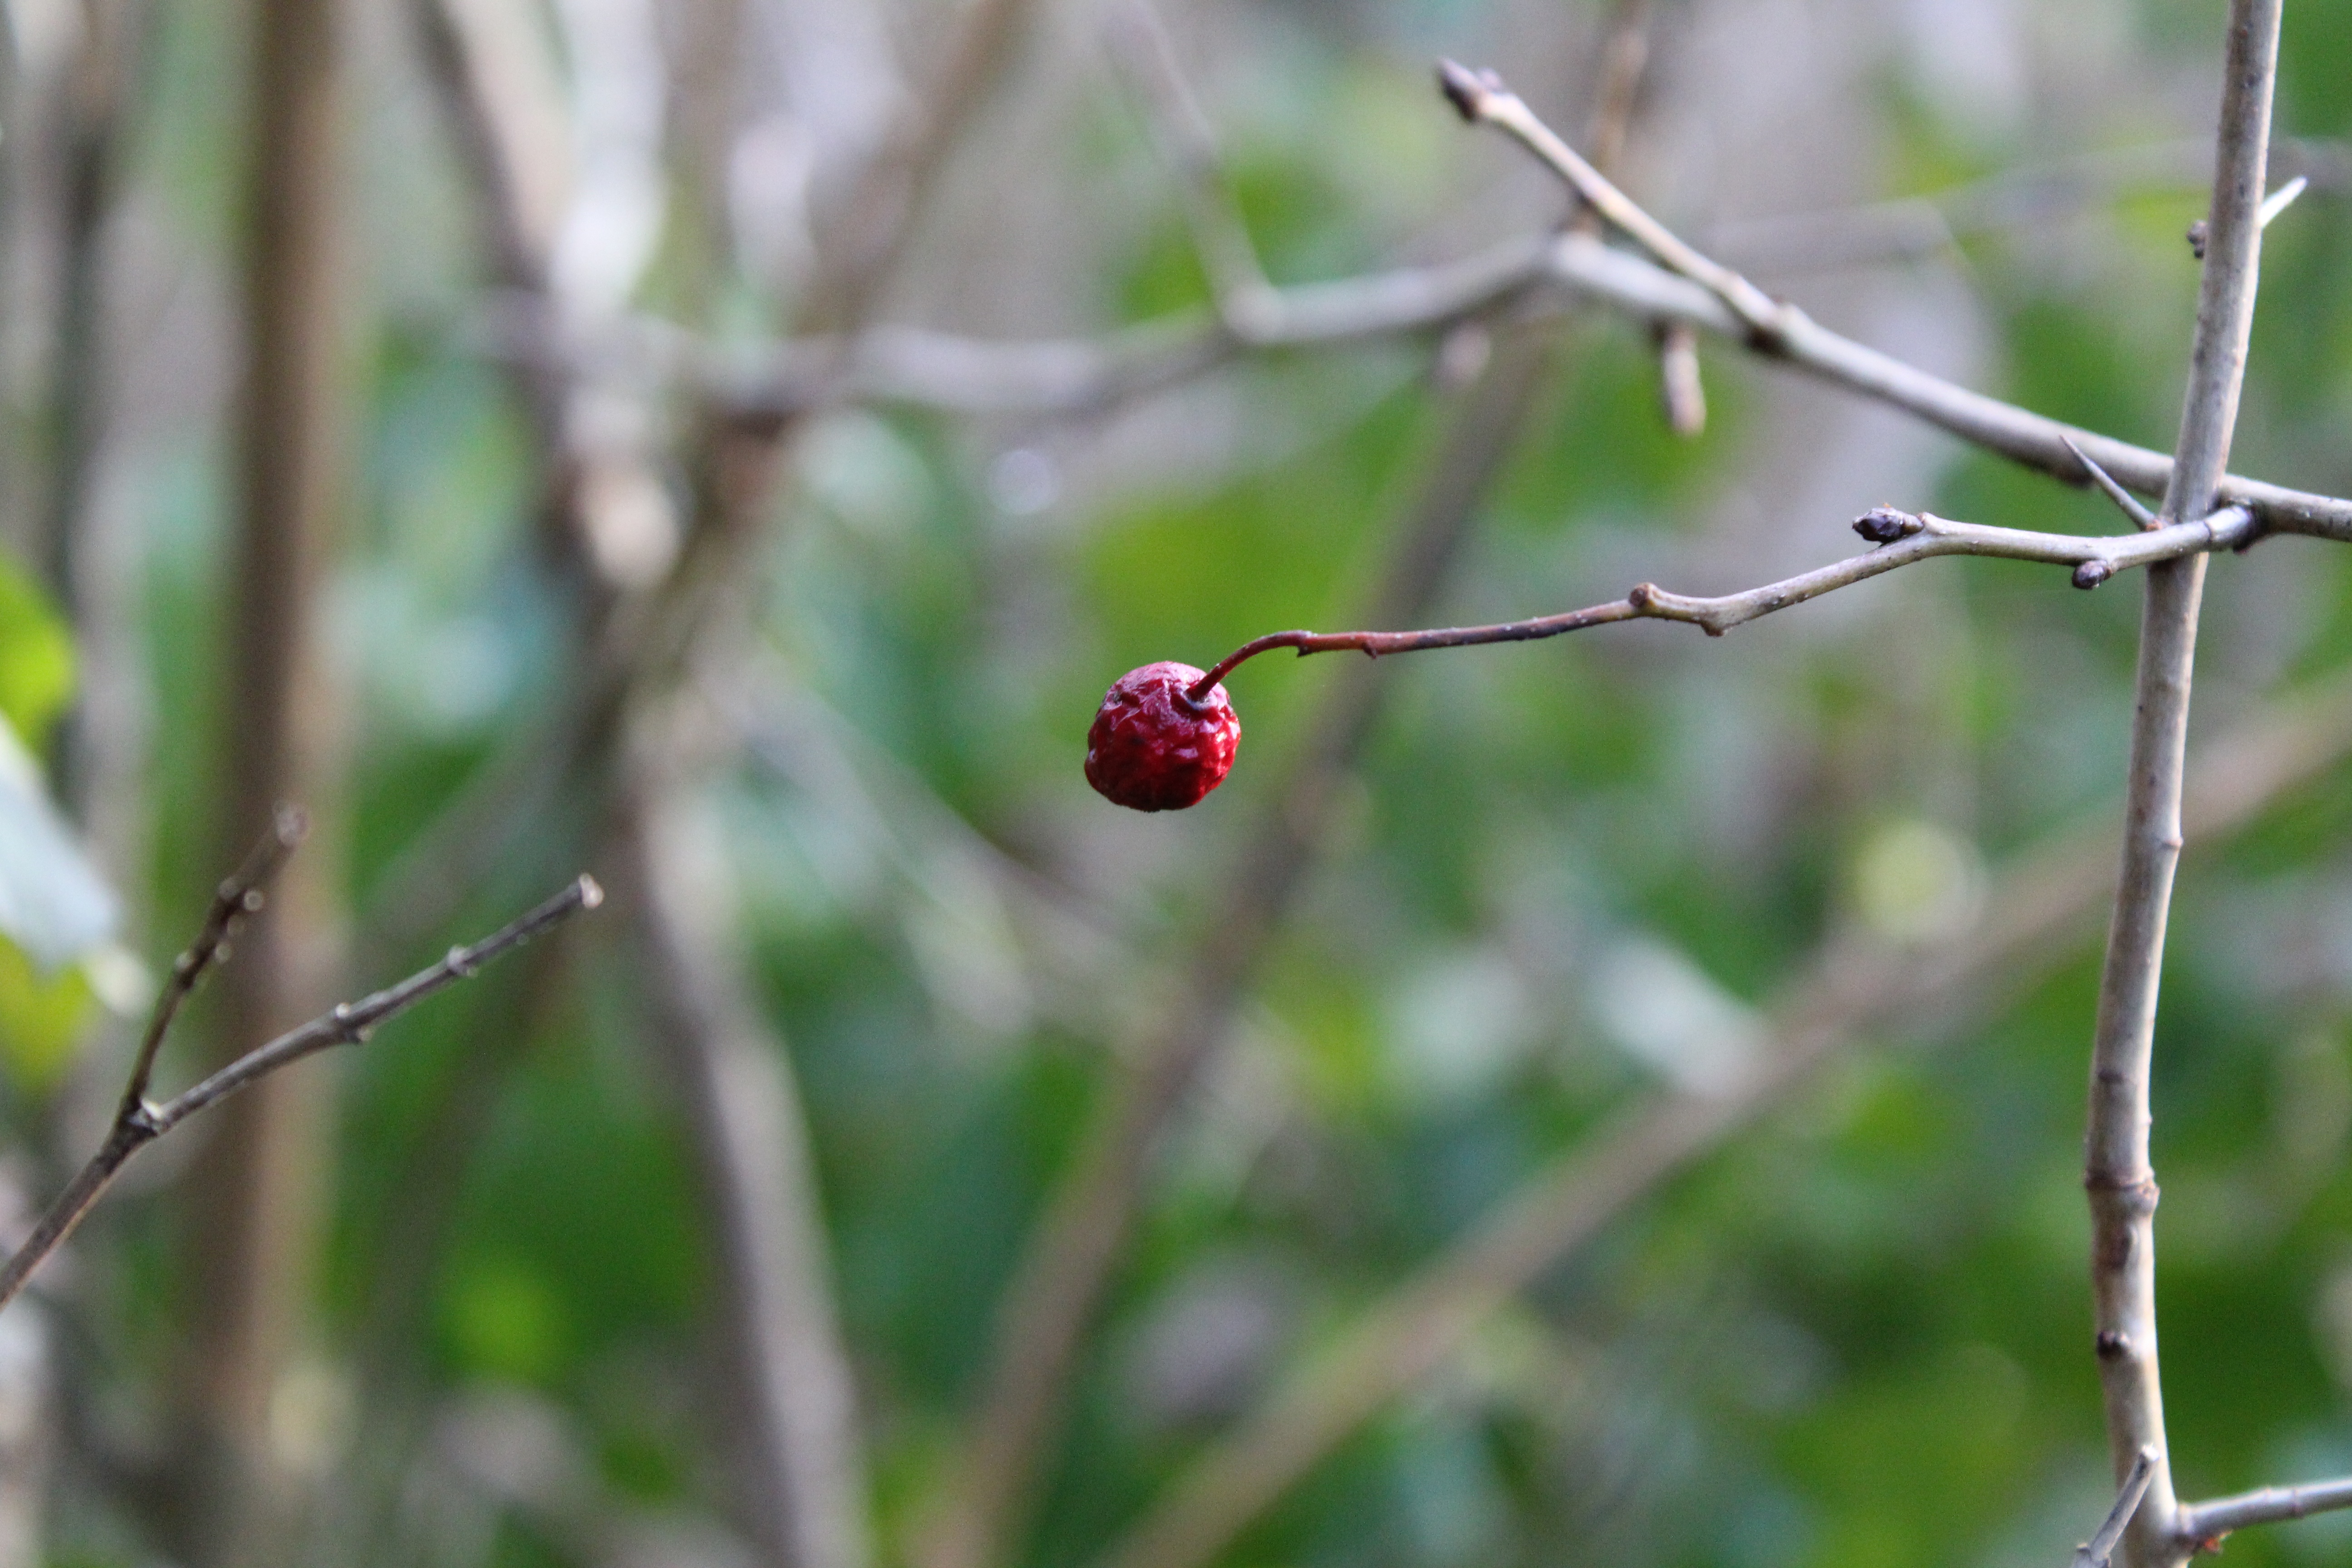
tree, nature, forest, branch, blossom, plant, berry, leaf, flower, produce, flora, fauna, twig, red berry, shrub, flowering plant, plant stem, thorns spines and prickles